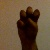
The image shows a hand gesture representing the letter 'E' in Indian Sign Language.